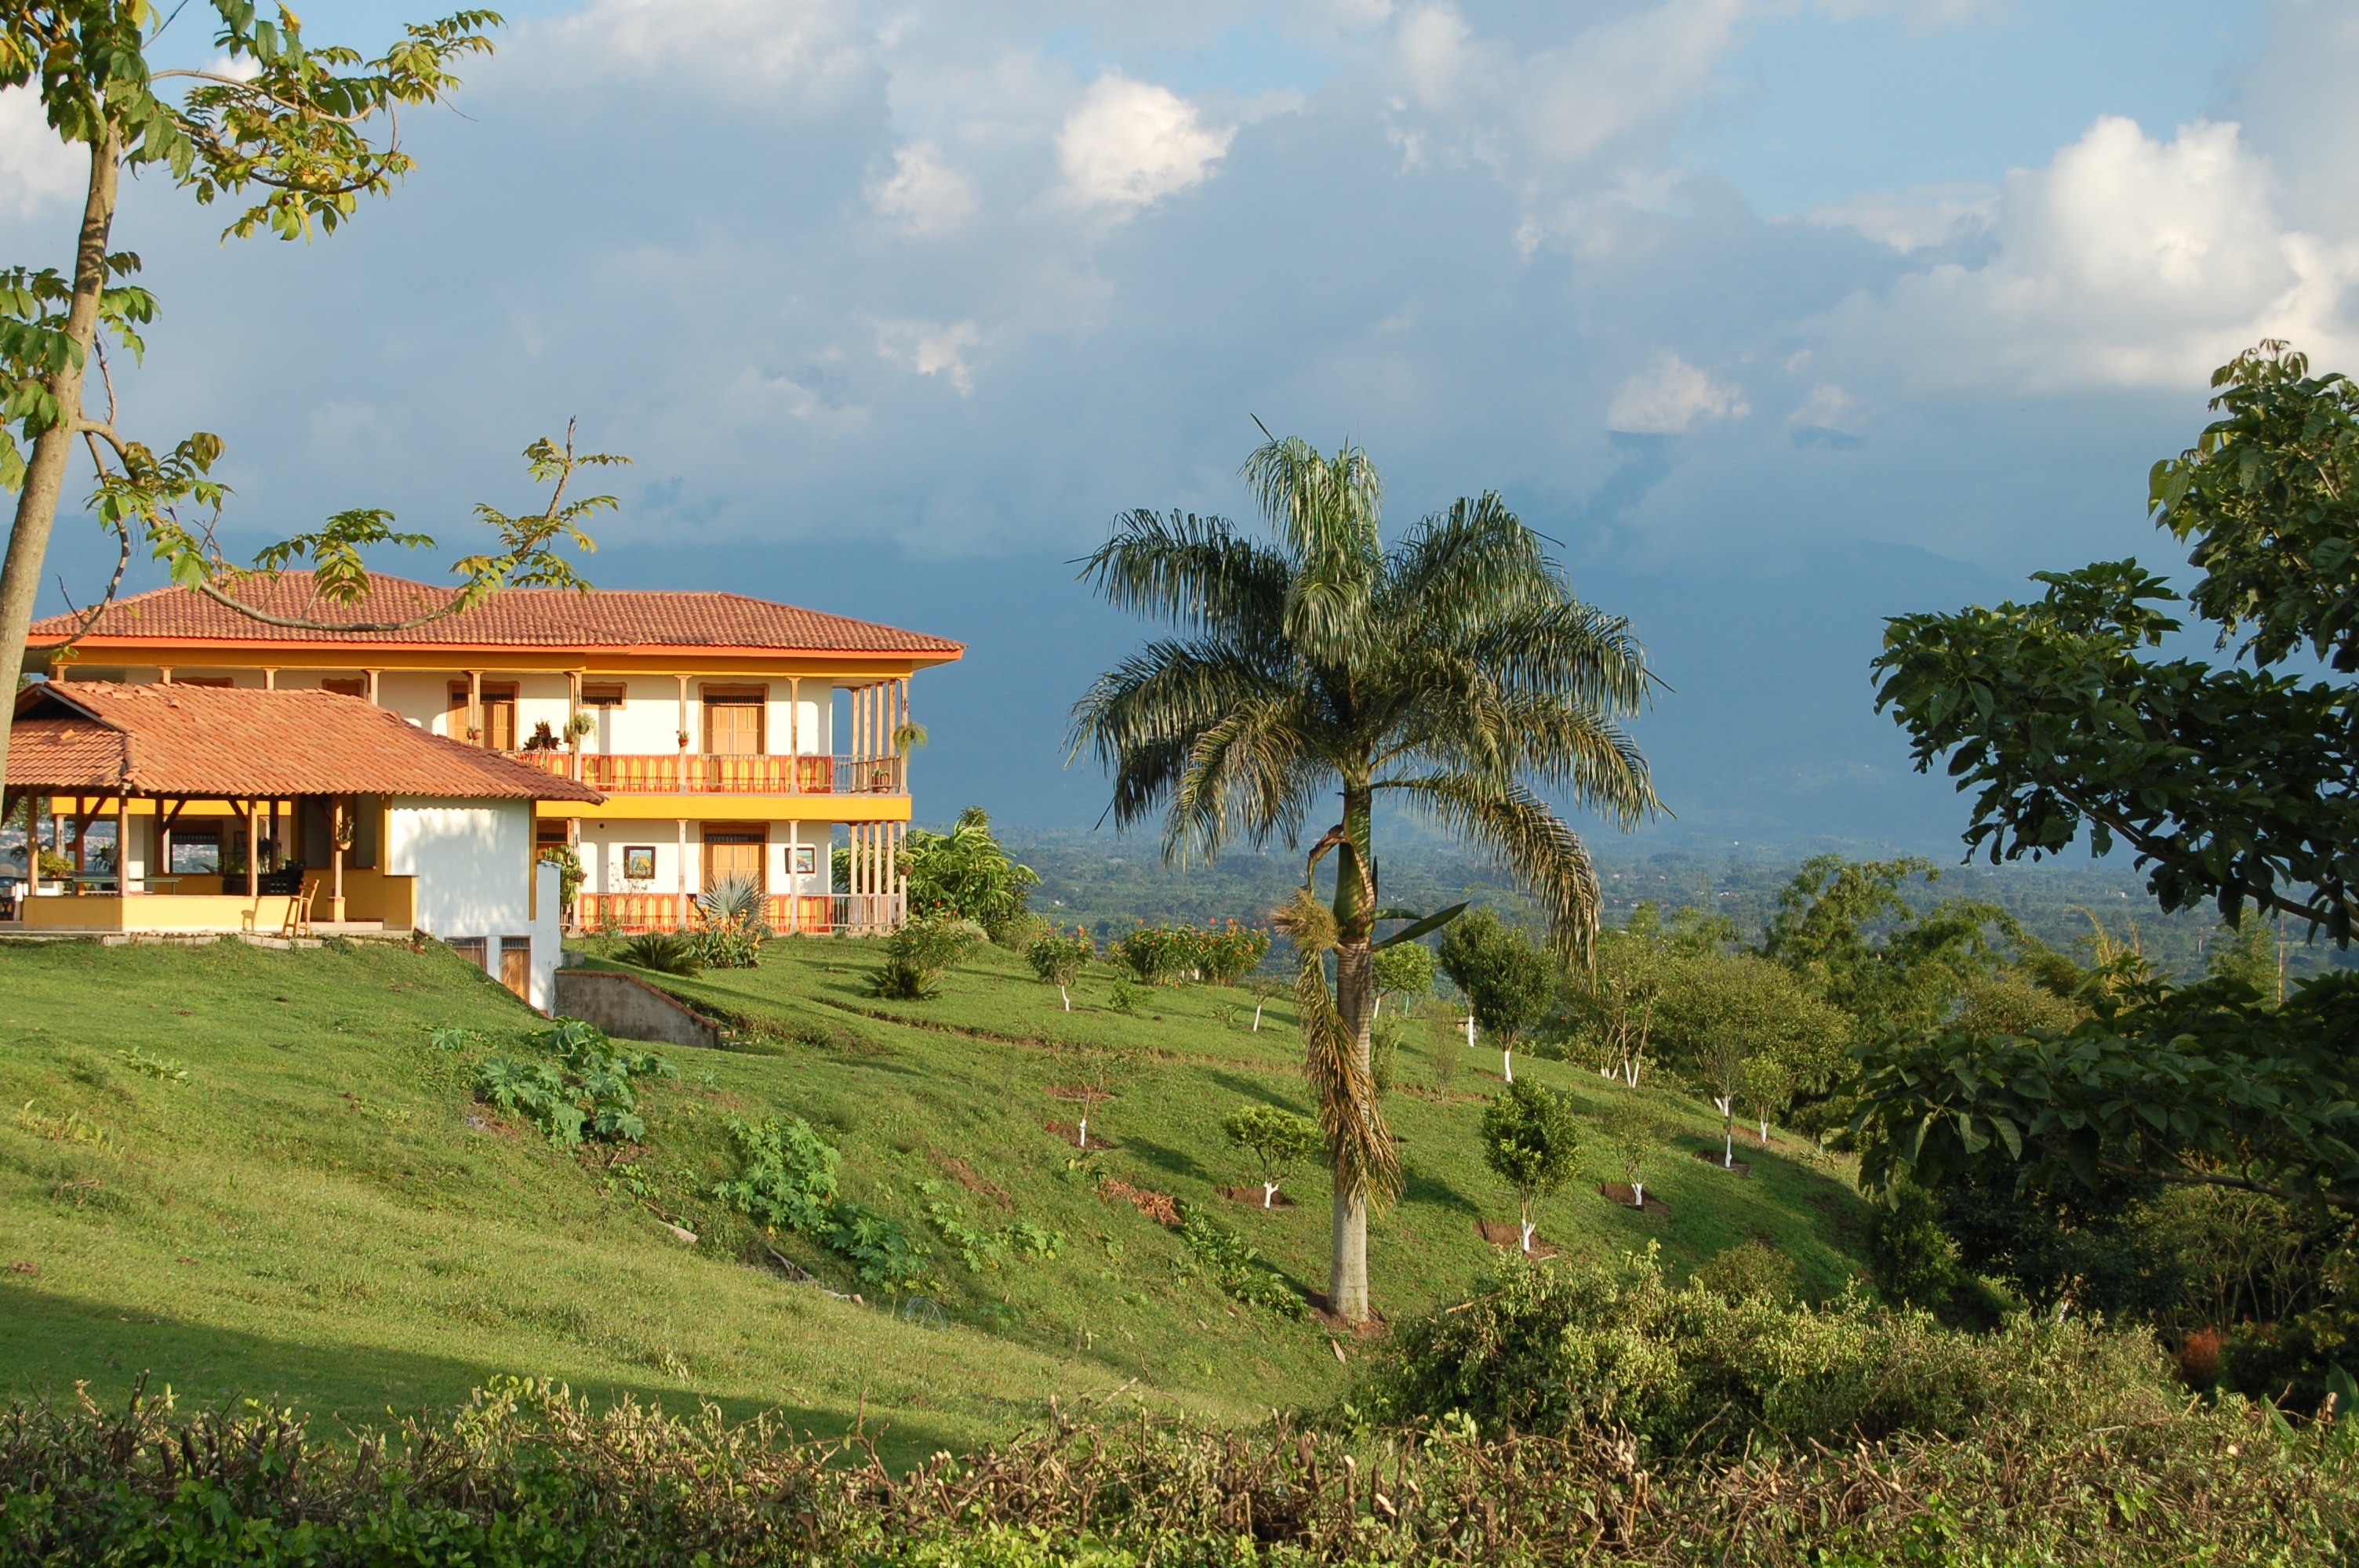
landscape, tree, nature, house, palm tree, hill, home, green, blue, clouds, hotel, plantation, estate, rural area, campestre, arecales